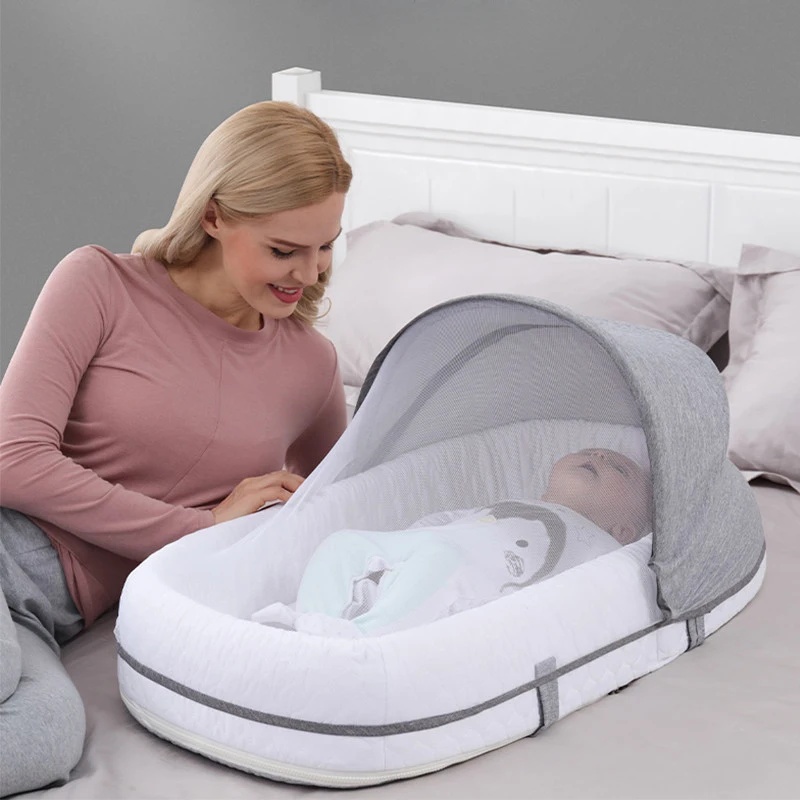
Foldable Baby Mosquito Net Bassinet Infant Sleeping Basket For 0-24month
SPECIFICATIONS Gender: Unisex Material: Fabric Age Range: 0-6m Age Range: 7-12m Model Number: baby bed Crib Pattern Type: Solid Dimension: 85*45CM Type: Crib Barcode: No Feature: With Netting Certification: 3C Dimension: 93*48CM(93*48CM) Model Number: hl02049 A size: 93*48*43cm(36.62*16.92*18.89in) Material: surface(linen),inside(cotton) Feature 1: portable baby bed,baby bed Feature 2: baby nest bed,baby beds Feature 3: baby sleeping bed,baby travel bed Feature 4: baby nest,babynest Feature 5: cribs for baby,portable crib Feature 6: nest bed,new born baby bed Feature 7: nest for children Feature 8: Crib bumpers Product parameters 1. Safety materials. Our baby mosquito tent beds use certified non-toxic, lead-free materials that are safe for babies. 2. Save space. This baby tent can be folded up, very compact, easy to put into the backpack and carry along. 3. Convenient for all occasions. Such as park, beach, football match, or just using it in the living room for daily use, it is very convenient! 4. Automatically expand the tent. It can open and fold in a few seconds, and the two-way zipper can quickly and easily put the baby into the tent. 5. Safe environment. Provide a safe environment, while keeping ventilation, so that babies will be protected from mosquitoes and strong sunlight, no insects or mosquitoes can fly in, mosquito net can effectively protect babies Package includes 1*baby bed 1*mosquito nets 1*mattress 1*Pad
Brand: Baby Dinosaur
Category: Furniture > Baby & Toddler Furniture > Bassinets & Cradles > Cradles